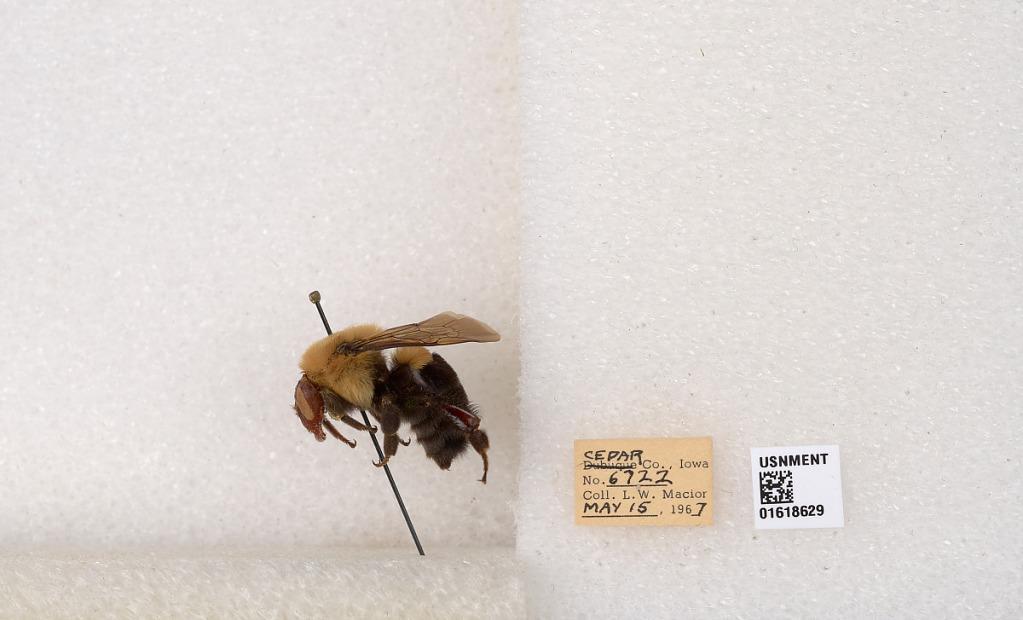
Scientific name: Bombus impatiens Cresson
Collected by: L. Macior
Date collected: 1967-5-15
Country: United States
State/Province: Iowa
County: Cedar
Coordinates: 41.7723, -91.1324